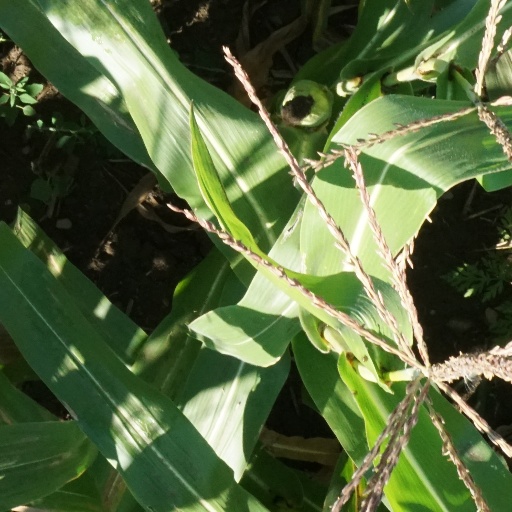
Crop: maize; corn